Team TotalEnergies

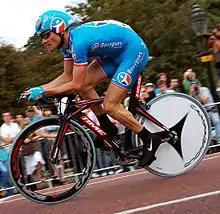
Thomas Voeckler time-trialing in the previous Bouygues Télécom uniform, 2007

In 2000, the team again became a professional team Bonjour, still under the control of the sporting director Bernaudeau. In 2003, the team became "Brioches La Boulangère", then "Bouygues Télécom" in 2005. The amateur team Vendée U still acts as feeder team for the professional team.